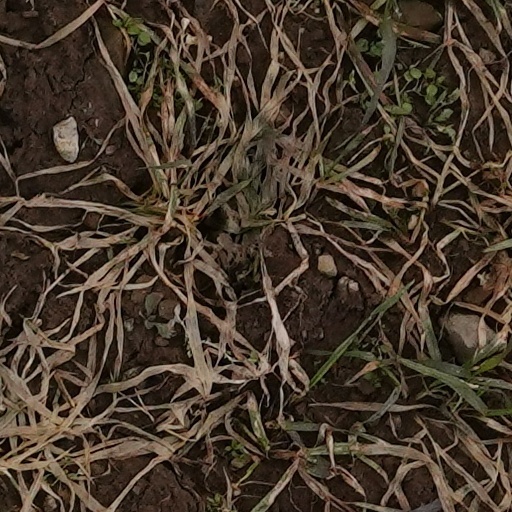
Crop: wheat